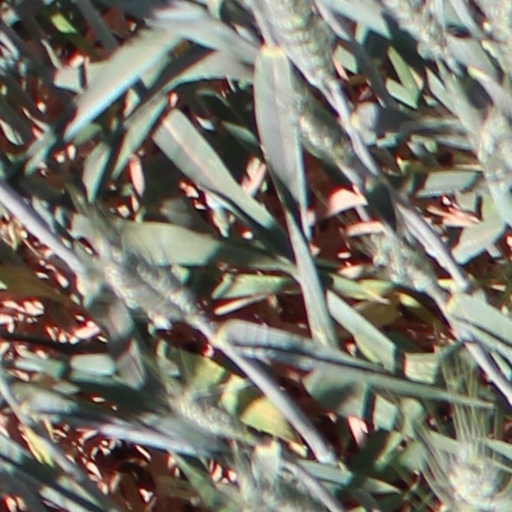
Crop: wheat